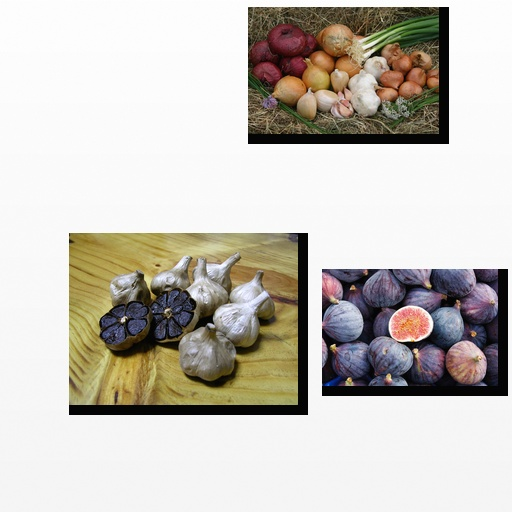
Food items: fig, garlic, onion